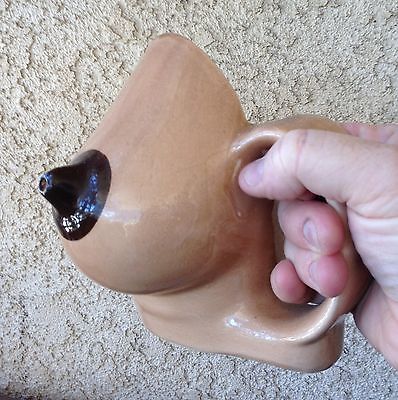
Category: mug